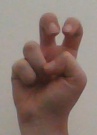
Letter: toot